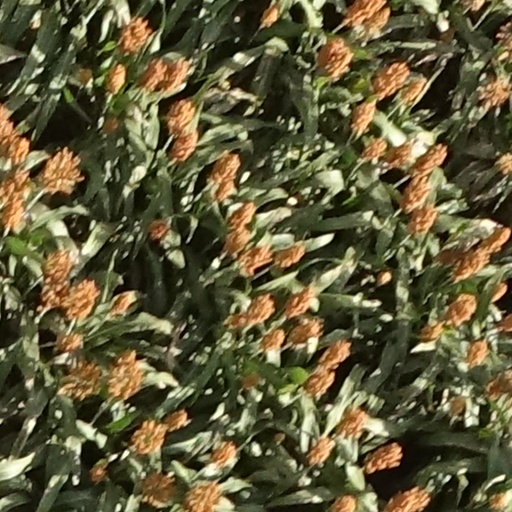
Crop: sorghum